A Parisian Romance (play)

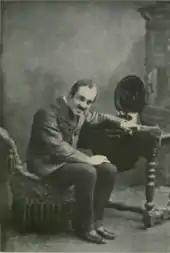
Richard Mansfield as Barcon Chevrial

A Parisian Romance is a play written in French by Octave Feuillet and adapted in English by Augustus R. Cazauran. Producer A. M. Palmer staged it at the Union Square Theatre on Broadway, where it debuted on January 11, 1883, with Richard Mansfield starring as Baron Chevrial. Mansfield later purchased the rights to the play and made it part of the repertory of his touring company. The production used sets designed by Richard Marston.